Clarence Williams (musician)

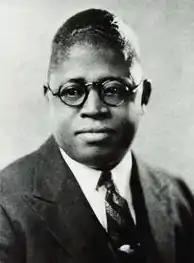

Clarence Williams (October 8, 1898 or October 6, 1893 – November 6, 1965) was an American jazz pianist, composer, promoter, vocalist, theatrical producer, and publisher.